Richard Payne Knight

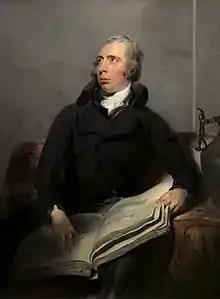
Portrait of Payne Knight by Sir Thomas Lawrence, 1794

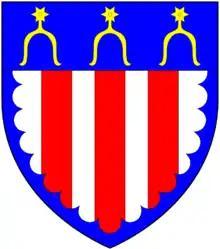
Arms of Knight: "Argent, three pales gules within a bordure engrailed azure on a chief of the last three spurs or"

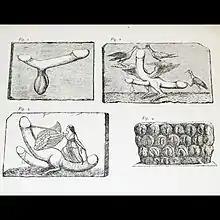
Four figures from "Discourse on the worship of Priapus and its connection with the mystic theology of the ancients" as republished by George Witt in 1865

Richard Payne Knight (11 February 1751 – 23 April 1824) of Downton Castle in Herefordshire, and of 5 Soho Square, London, England, was a classical scholar, connoisseur, archaeologist and numismatist best known for his theories of picturesque beauty and for his interest in ancient phallic imagery. He served as a Member of Parliament for Leominster (1780–84) and for Ludlow (1784–1806).